Edinburgh University Hockey Club

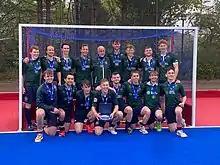
EUMHC 2nd XI of the 2021/22 Golden Season - BUCS Scotland 1 Champions, Scottish Hockey Regional League Champions, Scottish Hockey District Cup Champions

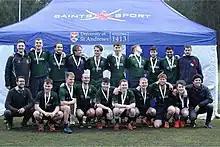
EUMHC 3rd XI of the 2021/22 Golden Season - "BUCS Scottish Cup Champions, BUCS Scotland 2 Champions, Scottish Reserve Cup Champions"

Later in March 2022, the 1st XI won the BUCS National Vase at BUCS Big Wednesday in the final against University of Birmingham Hockey Club Men's 1st XI, with the full time score at 1–0. 1st XI Captain Robbie Croll scored the single goal of the match. It ended the 1st XI's silverware drought which had persisted since they won the BUCS Hockey Trophy during the 17/18 season. On the same day, the 3rd XI won BUCS Scotland 2 in their final BUCS game of the season. The 3rd XI led by captain Ted Porter also won the BUCS Scottish Conference Cup, 3-3 (3-2), against Edinburgh Napier in St Andrews. In April 2022, the 5th XI won East District 1.